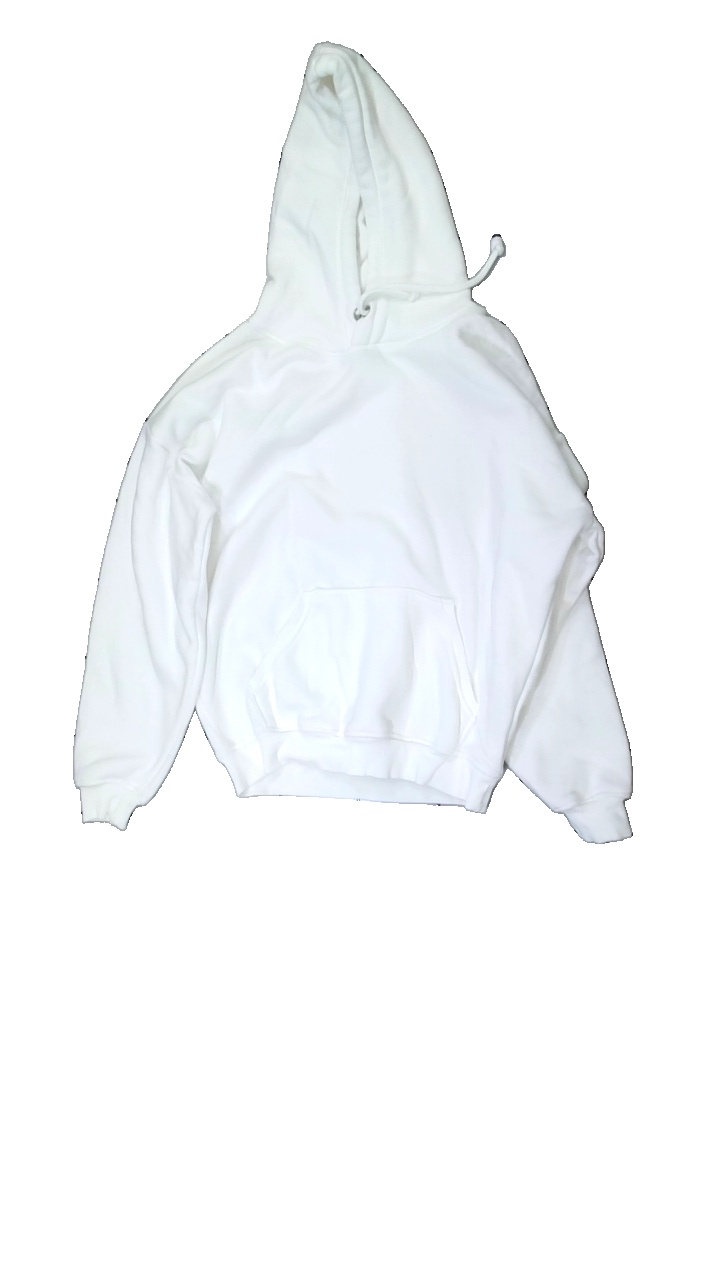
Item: Hoodie (Ladies)
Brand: Bikbok
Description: White hoodie
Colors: White
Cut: Regular
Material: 75% Cotton 25% Polyester
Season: All
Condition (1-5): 5
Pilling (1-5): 5
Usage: Reuse
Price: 50-100